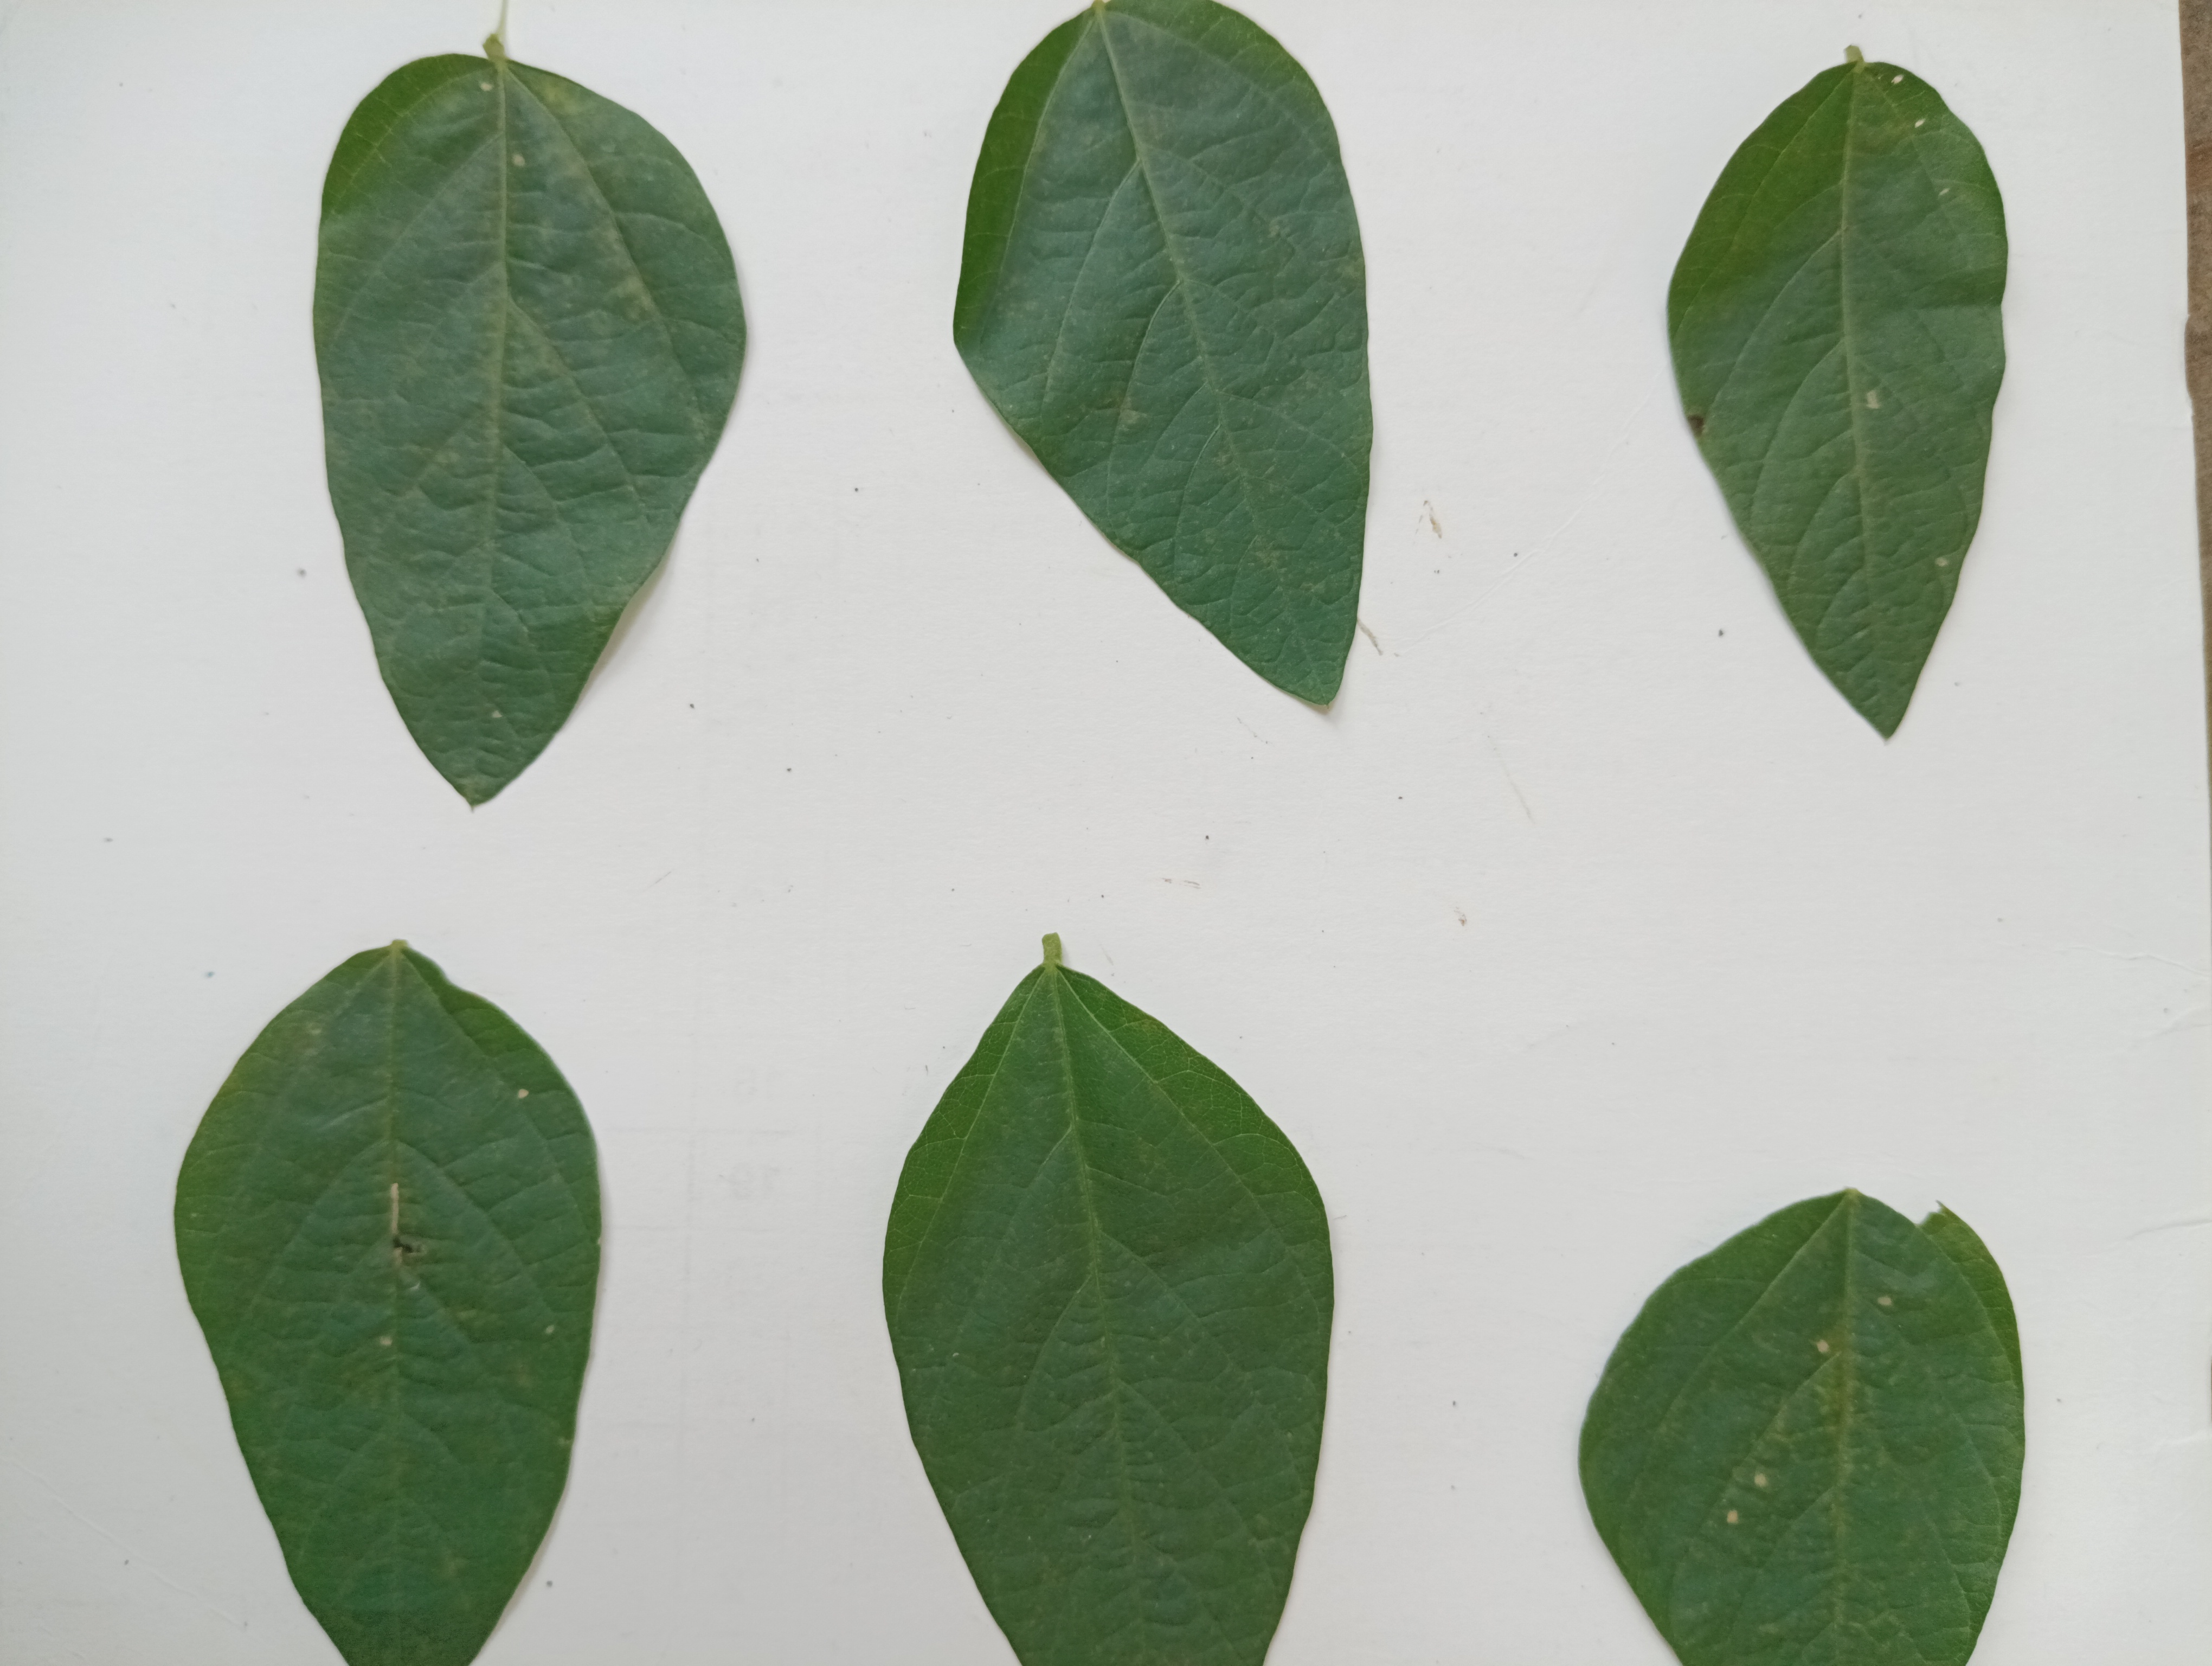
Label: Healthy